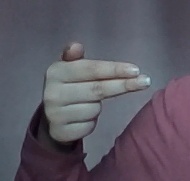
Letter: ghain